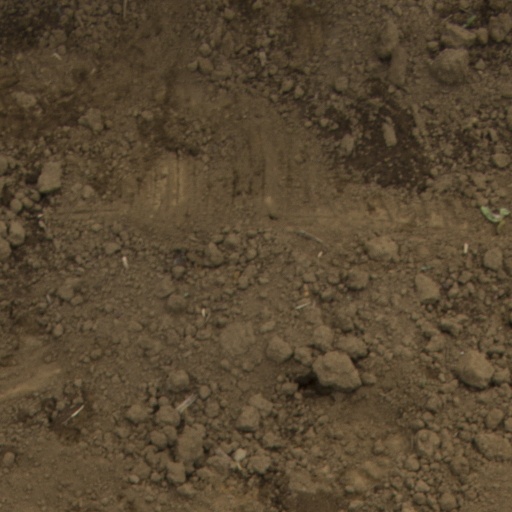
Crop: Jerusalem artichoke